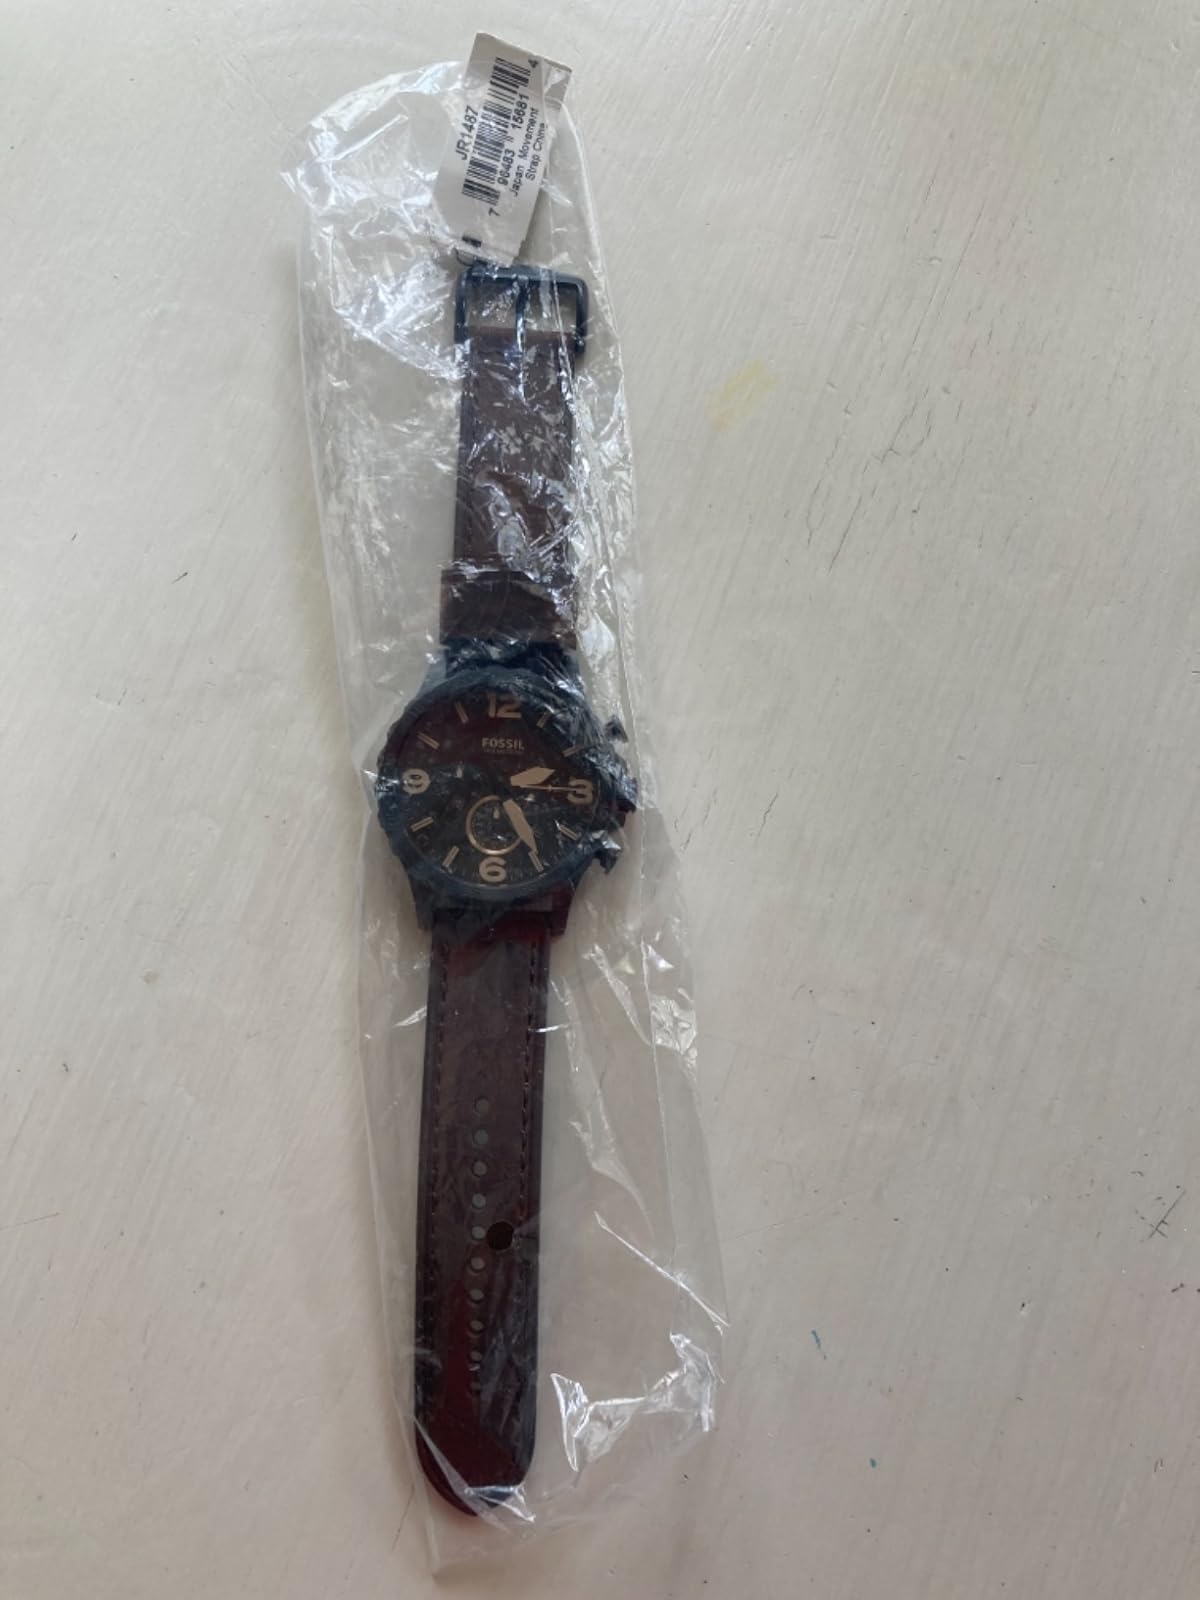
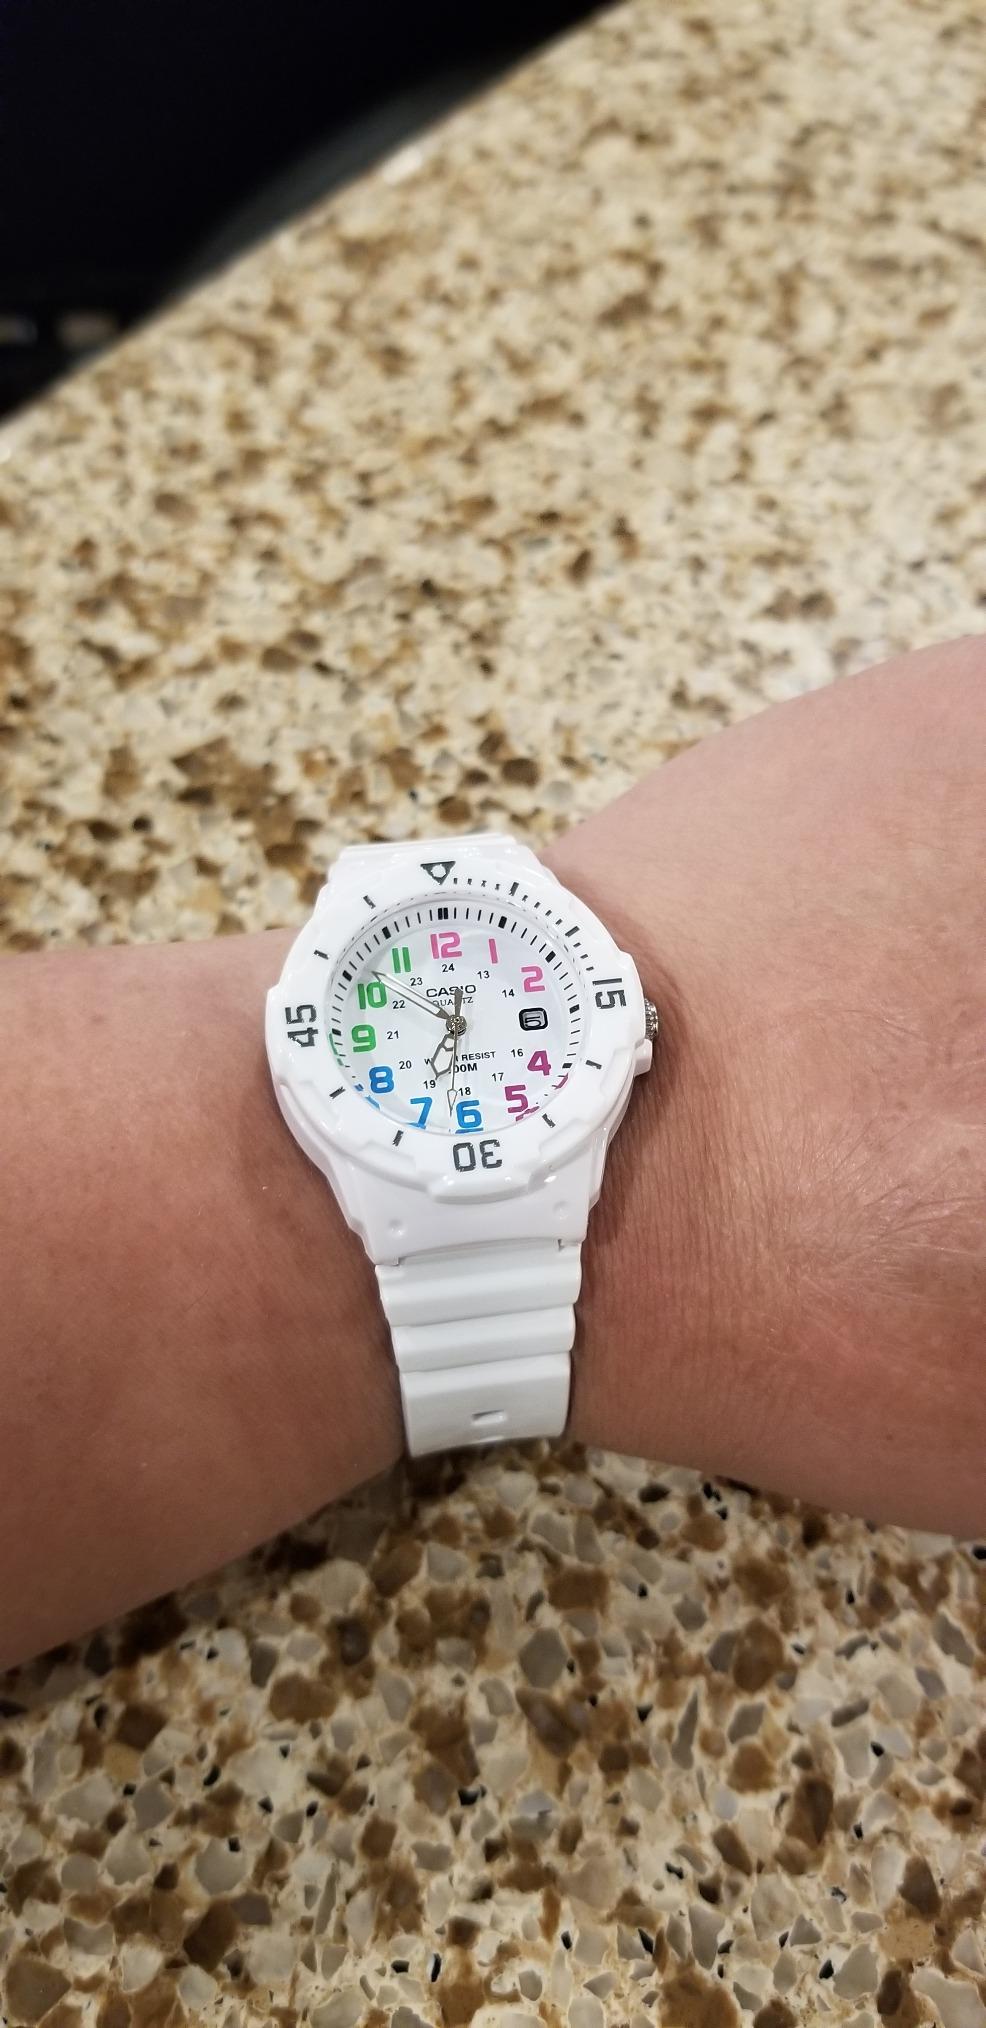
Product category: accessories_watch
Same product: no